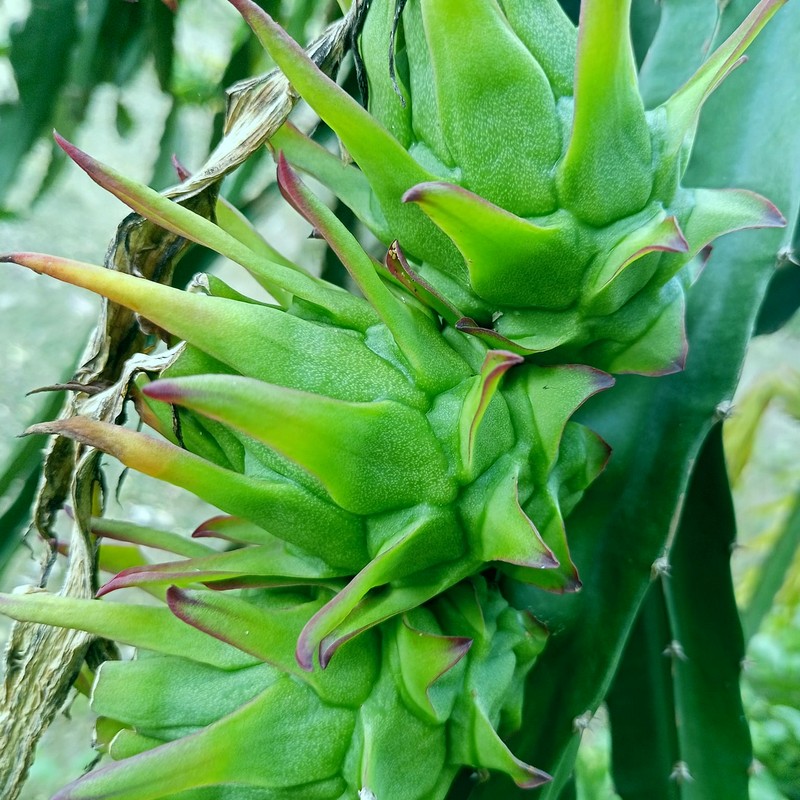
Label: Immature Dragon Fruit